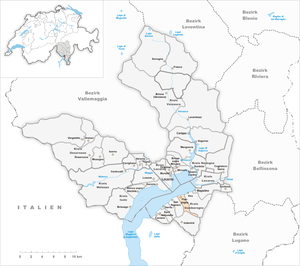
Piazzogna est une localité de Gambarogno et une ancienne commune suisse du canton du Tessin.